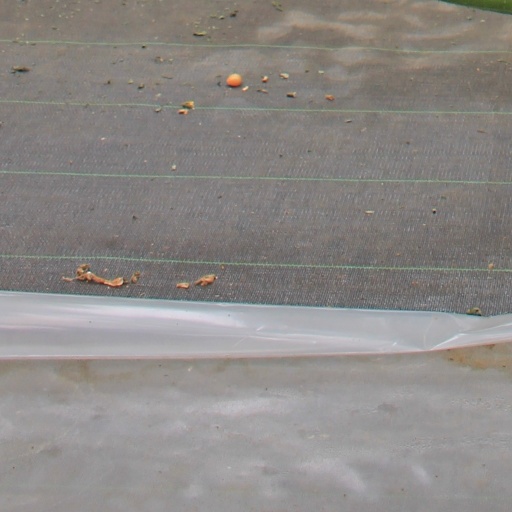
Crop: tomato